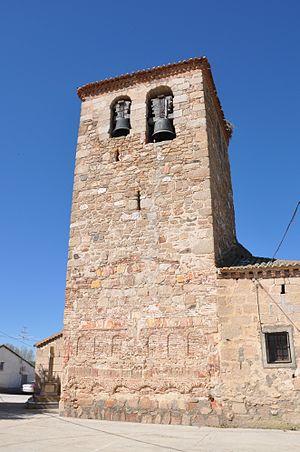
Mancera de Arriba est une commune de la province d'Ávila dans la communauté autonome de Castille-et-León en Espagne.